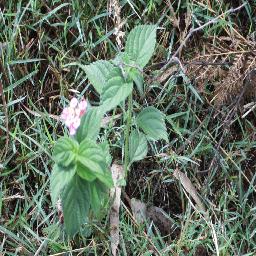
Label: lantana